Lambada

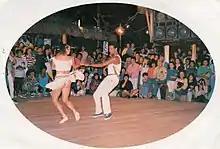
Braz Dos Santos and partner Isabel winning the ‘campeão dos campeões’ (Champion of Champions) competition at Boca da Barra

This form of Lambada was danced with arched legs, with the steps being from one side to the other, and never from front to back. At the time short skirts for girls were in fashion and men wore long trousers, and the dance became especially associated with girls wearing short skirts. This association has continued until today, and the tradition is common in some places, such as the Lambar night club of São Paulo.